Neervilakom

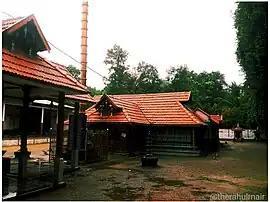

Neervilakom is situated 7 kilometres (4 mi) from Aranmula in Pathanamthiita district, Kerala, India. The main attraction of this place is the ancient temple Shree Dharma Shastha Temple. Lord Ayyappa is the main deity. Thousands of devotees from various places of Central Travancore worship here.